Chevrolet C/K (first generation)

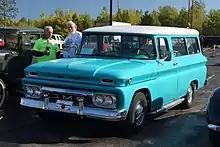
1962 GMC Suburban Carryall Custom

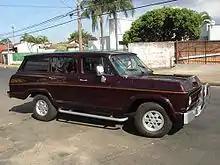
Chevrolet Veraneio (Brazil, 1964-1988)

A nomenclature introduced by GMC, the C/K trucks were part of a wider naming system used by General Motors, as P denoted a forward-control chassis (used for delivery trucks), L was for low-cab COE, M was for tandem-axle conventional, and S denoted a cowled (school bus) chassis.